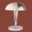
Label: lamp